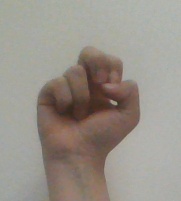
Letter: gaaf